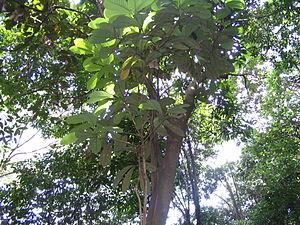
Litsea grandis - Bukit Nanas Forest Reserve - Kuala Mumpur - Malaisie
Les Litsées ou Litsea forment un genre d'arbres et d'arbustes de la famille des Lauraceae comptant plus de 200 espèces en Amérique, Asie, Océanie. La Chine compte 70 espèces de Listea.
Litsea grandis une espèce d'arbre de la famille des Lauraceae.
Bukit Nanas est une colline située au centre de Kuala Lumpur en Malaisie au pied de la tour Menara Kuala Lumpur entre Jalan Ampang et Jalan Raja Chulan.